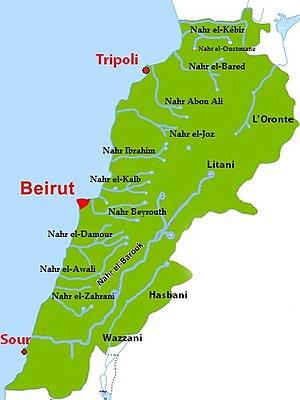
Carte des principales rivières du Liban
Le Liban est un pays du Moyen-Orient de 10 452 km² de superficie. Il a deux frontières terrestres, avec Israël au sud, la Syrie à l'est et au nord. À l'ouest, il est bordé par la mer Méditerranée.
Le Liban est un pays du Moyen-Orient de 10 452 km² de superficie. Il a deux frontières terrestres, avec Israël au sud, la Syrie à l'est et au nord. À l'ouest, il est bordé par la mer Méditerranée.